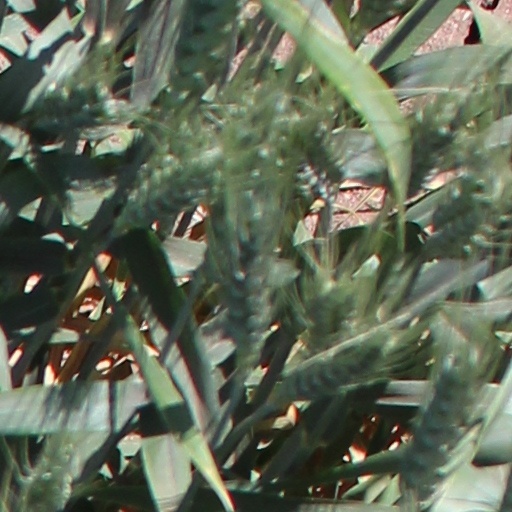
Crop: wheat